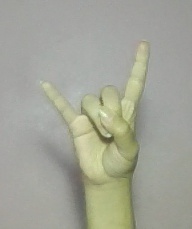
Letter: la